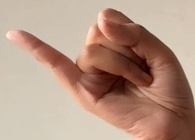
ASL sign: J